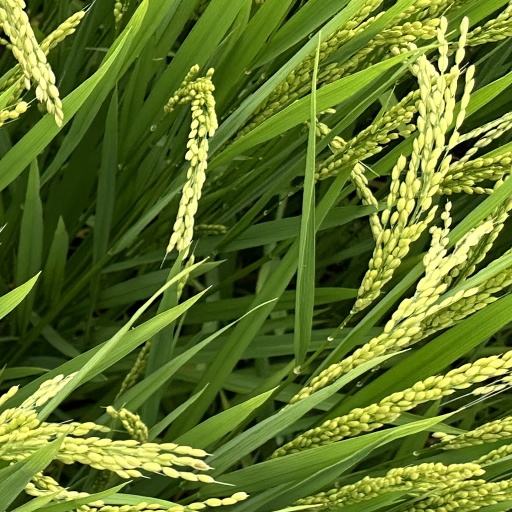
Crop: rice